Ernest Thompson Seton

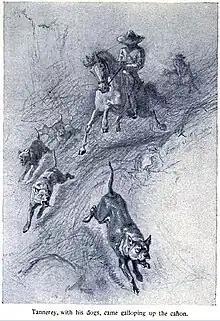
Drawing from "Wild Animals I Have Known", Scribner's (1898)

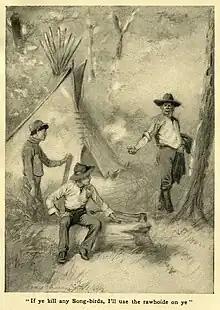
Drawing from "Two Little Savages", Doubleday (1903)

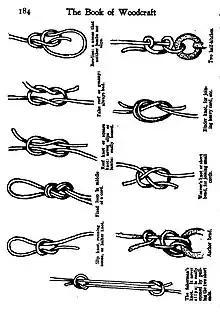
Drawing from "The Book of Woodcraft and Indian Lore", Doubleday (1912)

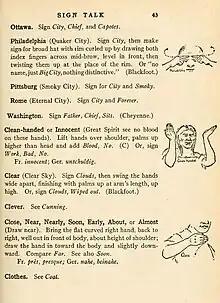
Page from "Sign Talk of the Indians", Doubleday (1918)

There is an Ernest Thompson Seton fonds at Library and Archives Canada. It is archival reference number R7616 and former archival reference number MG29-D108. The fonds consists of 6.2 metres of textual records, 1,220 photographs, 118 drawings, and other media.